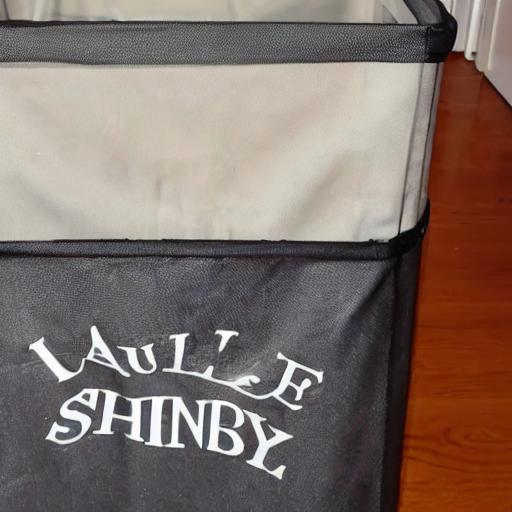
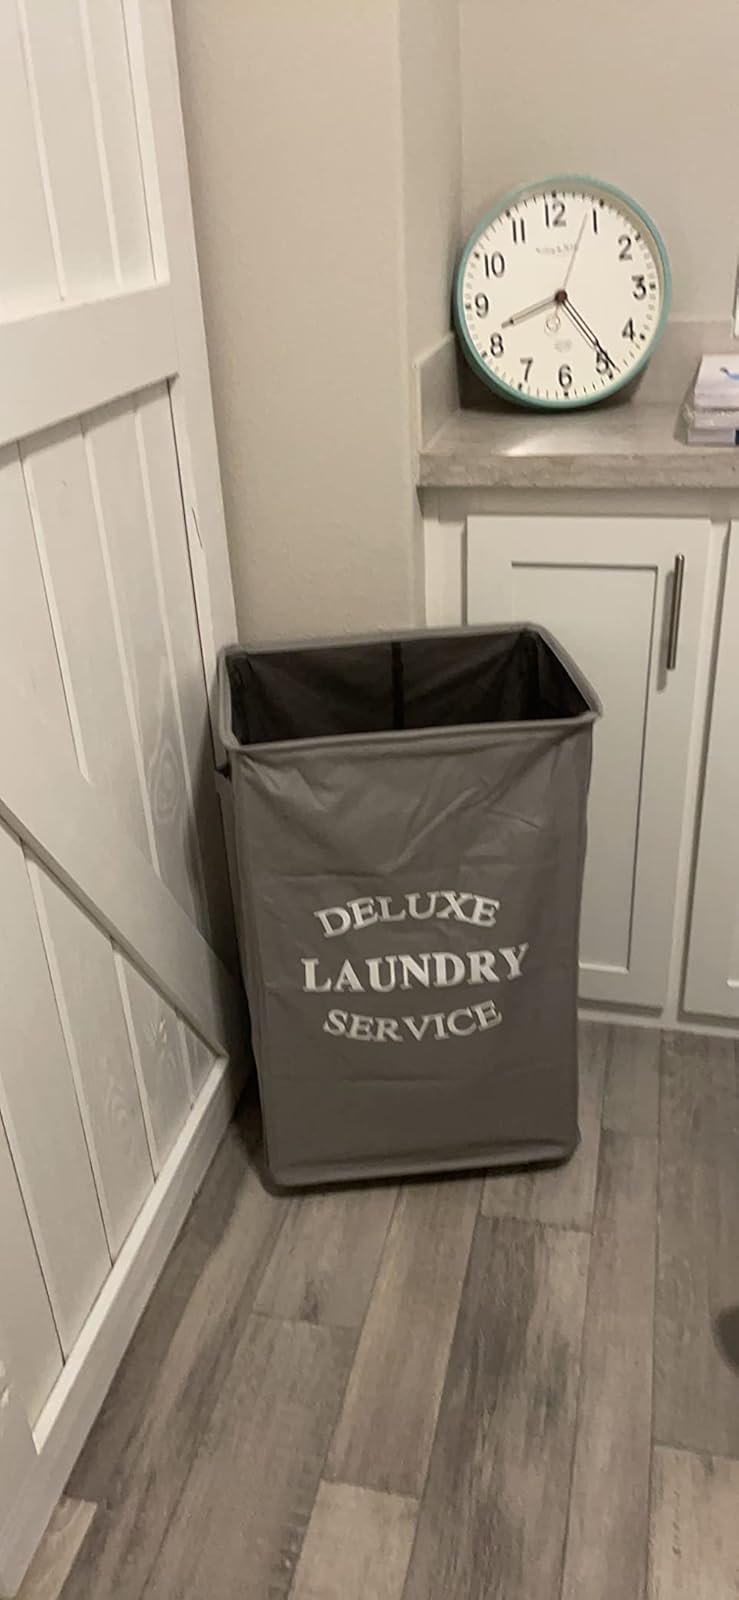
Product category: items_hamper
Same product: no